Mannarino (singer)

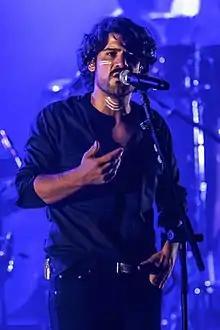
Mannarino at Teatro degli Arcimboldi in Milan on 5 April 2018

Alessandro Mannarino (born 23 August 1979), simply known mononymously as Mannarino, is an Italian singer-songwriter.